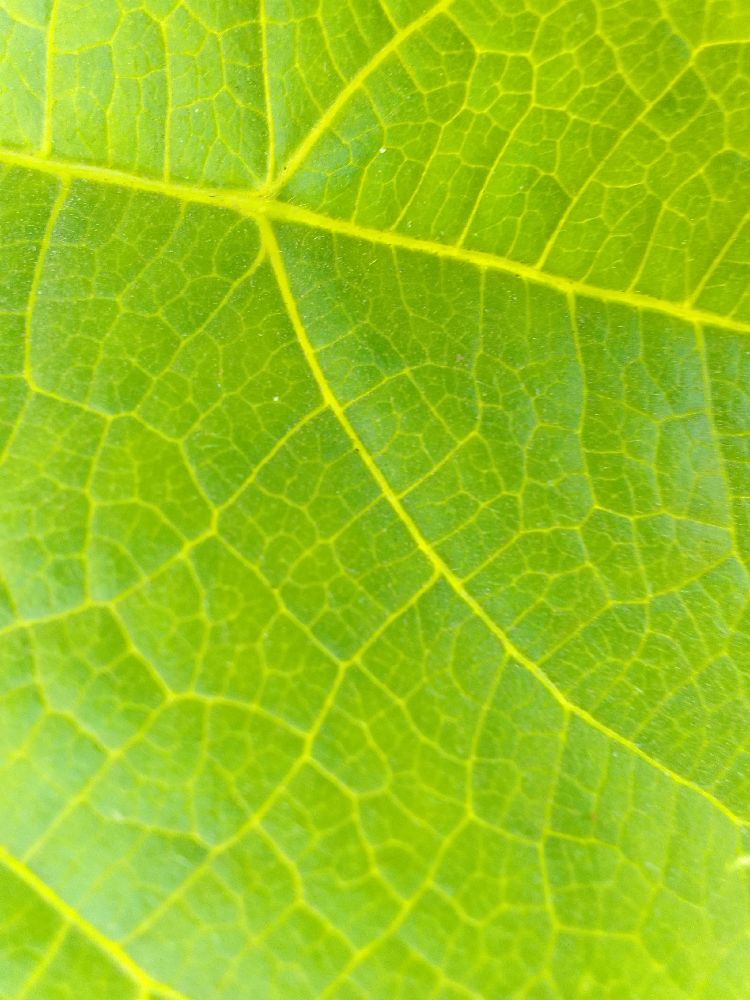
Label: healthy